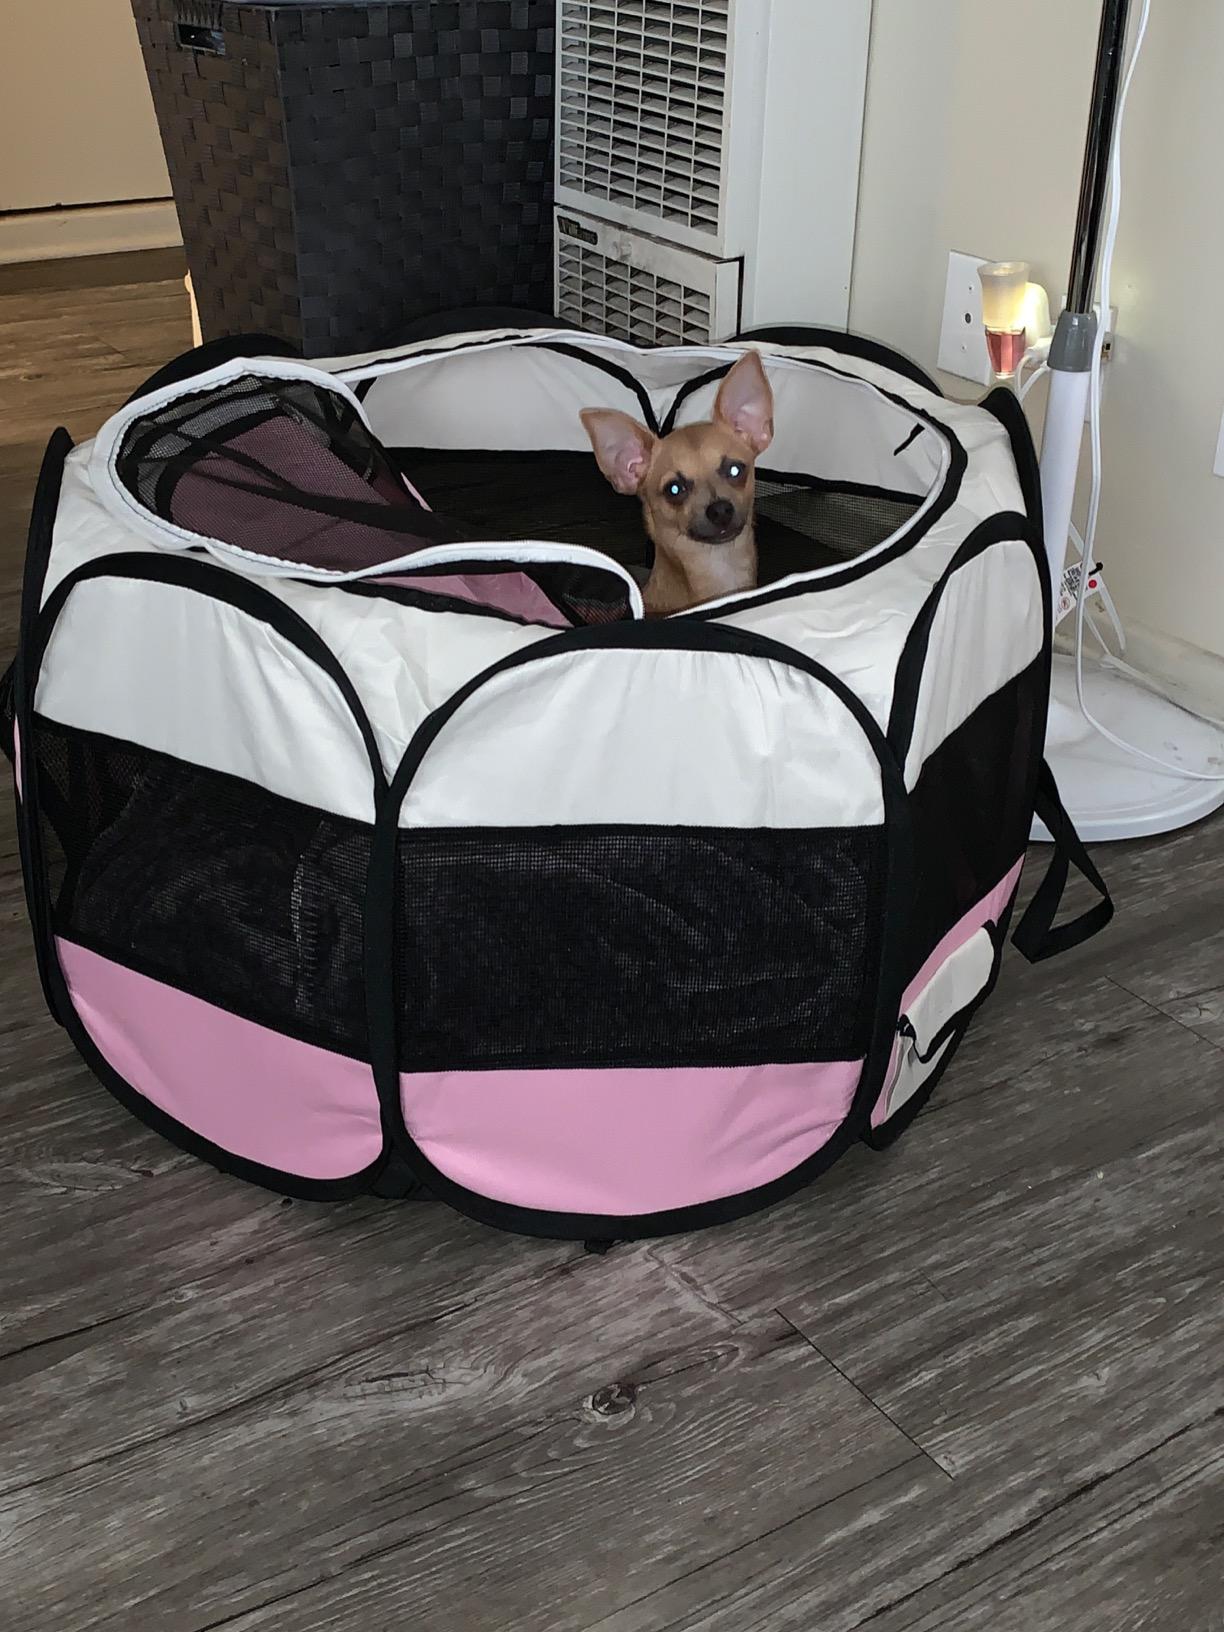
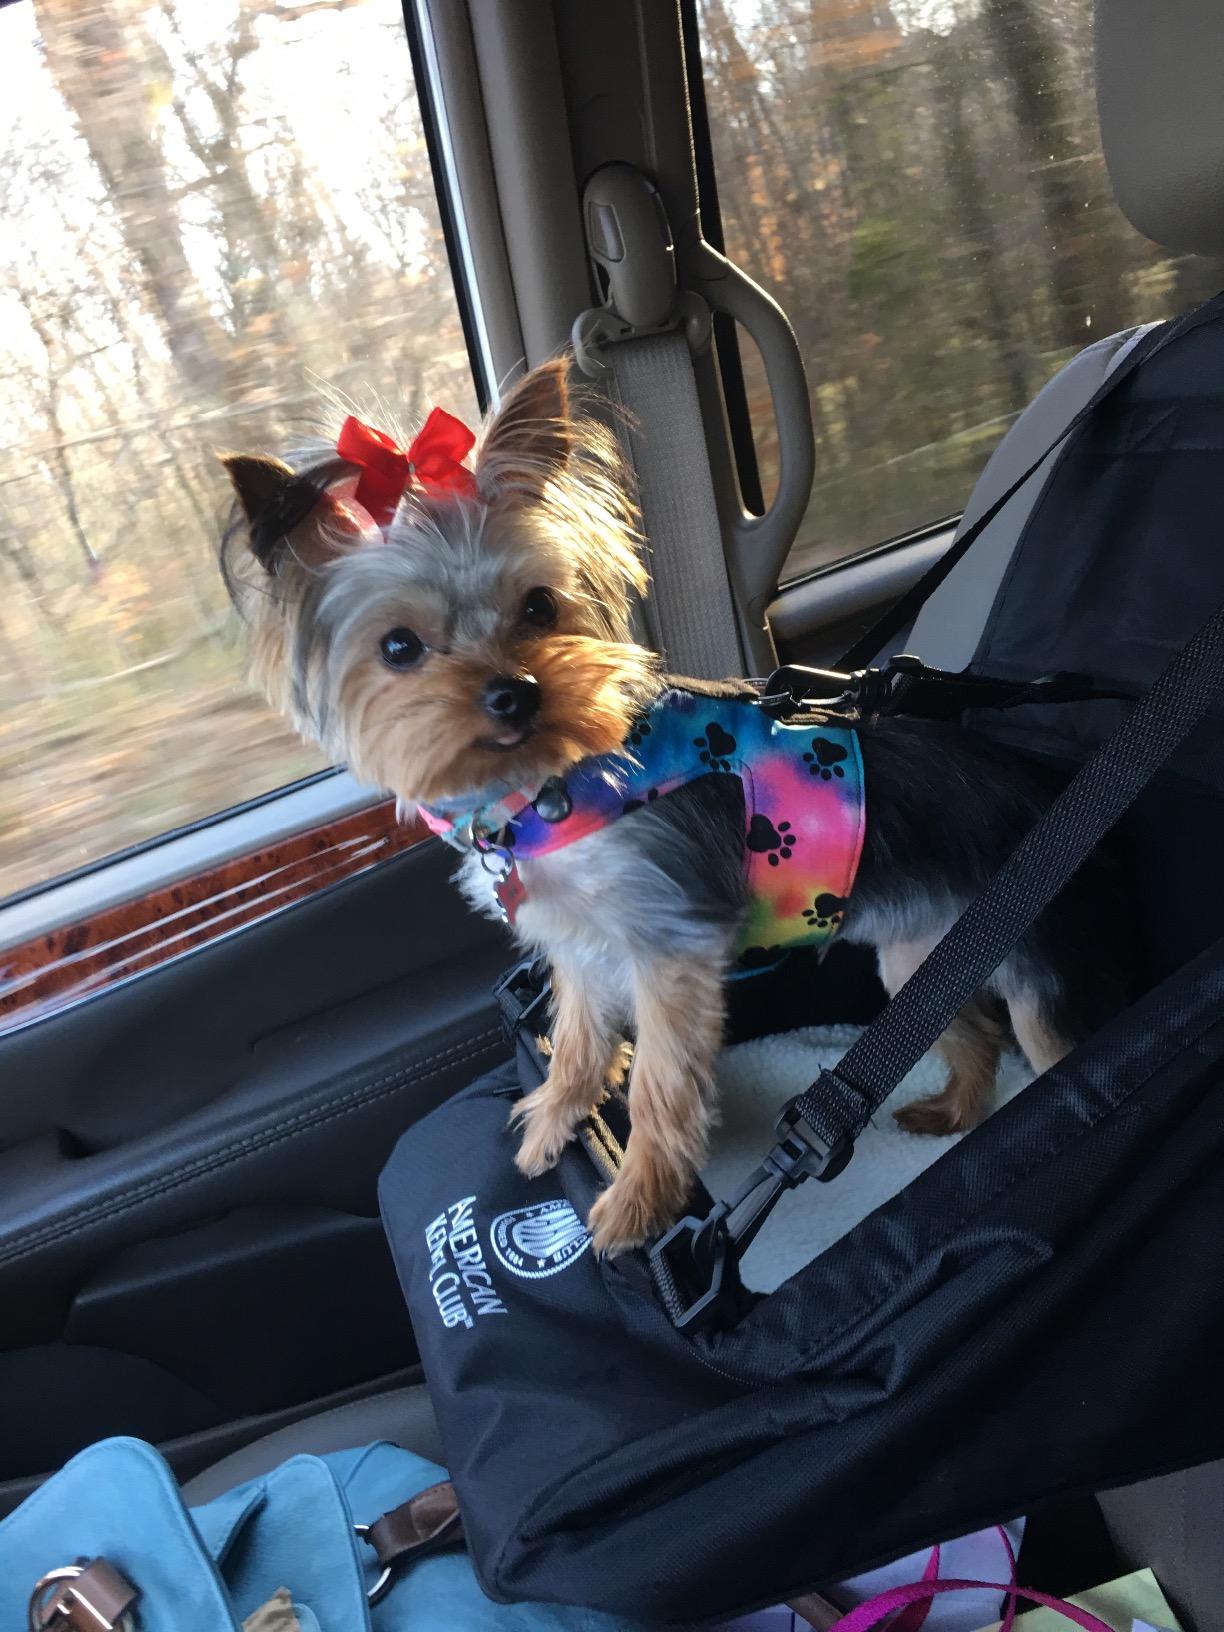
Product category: items_kennel
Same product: no